Pancake house

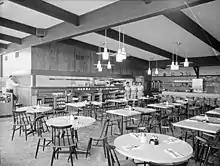
1960 Clark's Pancake House at Pacific Highway South and South 151st St. south, in Tukwila, Washington

Pancake houses in the United States may offer various pancake styles, such as buttermilk, buckwheat and sourdough, along with pancakes blended with fruit, nuts and chocolate. They will also commonly offer different styles of pancakes which originate in different parts of the world, such as German pancakes, Swedish pancakes, Dutch Apple pancakes, crepes, 49er's flapjacks, and others, as well as Belgian waffles, buttermilk waffles, and French toast. In addition, a wide variety of breakfast foods are common at pancake house restaurants, which includes grits, oatmeal, omelettes, egg dishes, breakfast meats such as bacon and sausage, and combinations such as pigs in a blanket and eggs benedict. Some also offer lunch items such as chicken, steak, chili, salads, hamburgers and sandwiches.